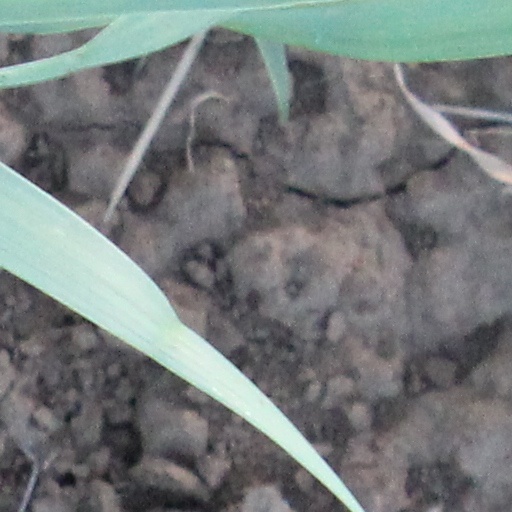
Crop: wheat